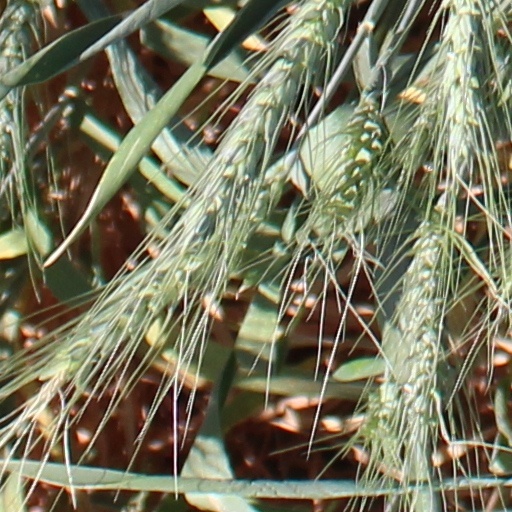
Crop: wheat